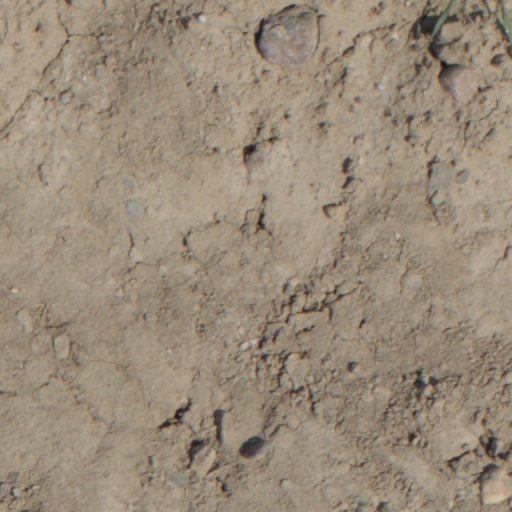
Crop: wheat